Henry Kravis

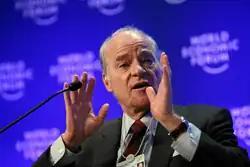
Kravis in 2009

In 1987, Jerome Kohlberg, Jr. resigned from KKR, and Henry Kravis and George Roberts continued to lead the firm. Under Kravis and Roberts the firm was responsible for the 1988 leveraged buyout of RJR Nabisco. At a cost of $31.4 billion, it was then the highest price ever paid for a commercial enterprise. The publicity surrounding the event led to the story being dramatized in the book and film, "Barbarians at the Gate". Kravis was portrayed in the film by actor Jonathan Pryce.